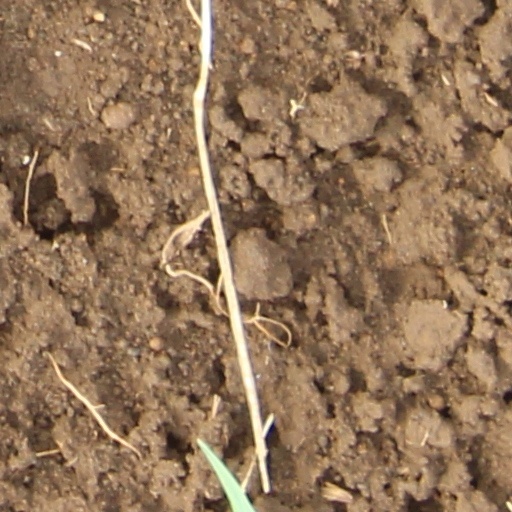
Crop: wheat